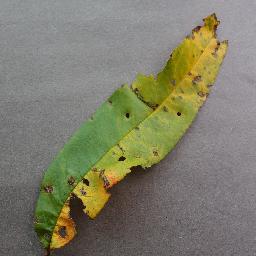
Label: Peach___Bacterial_spot